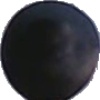
Label: blue_grape